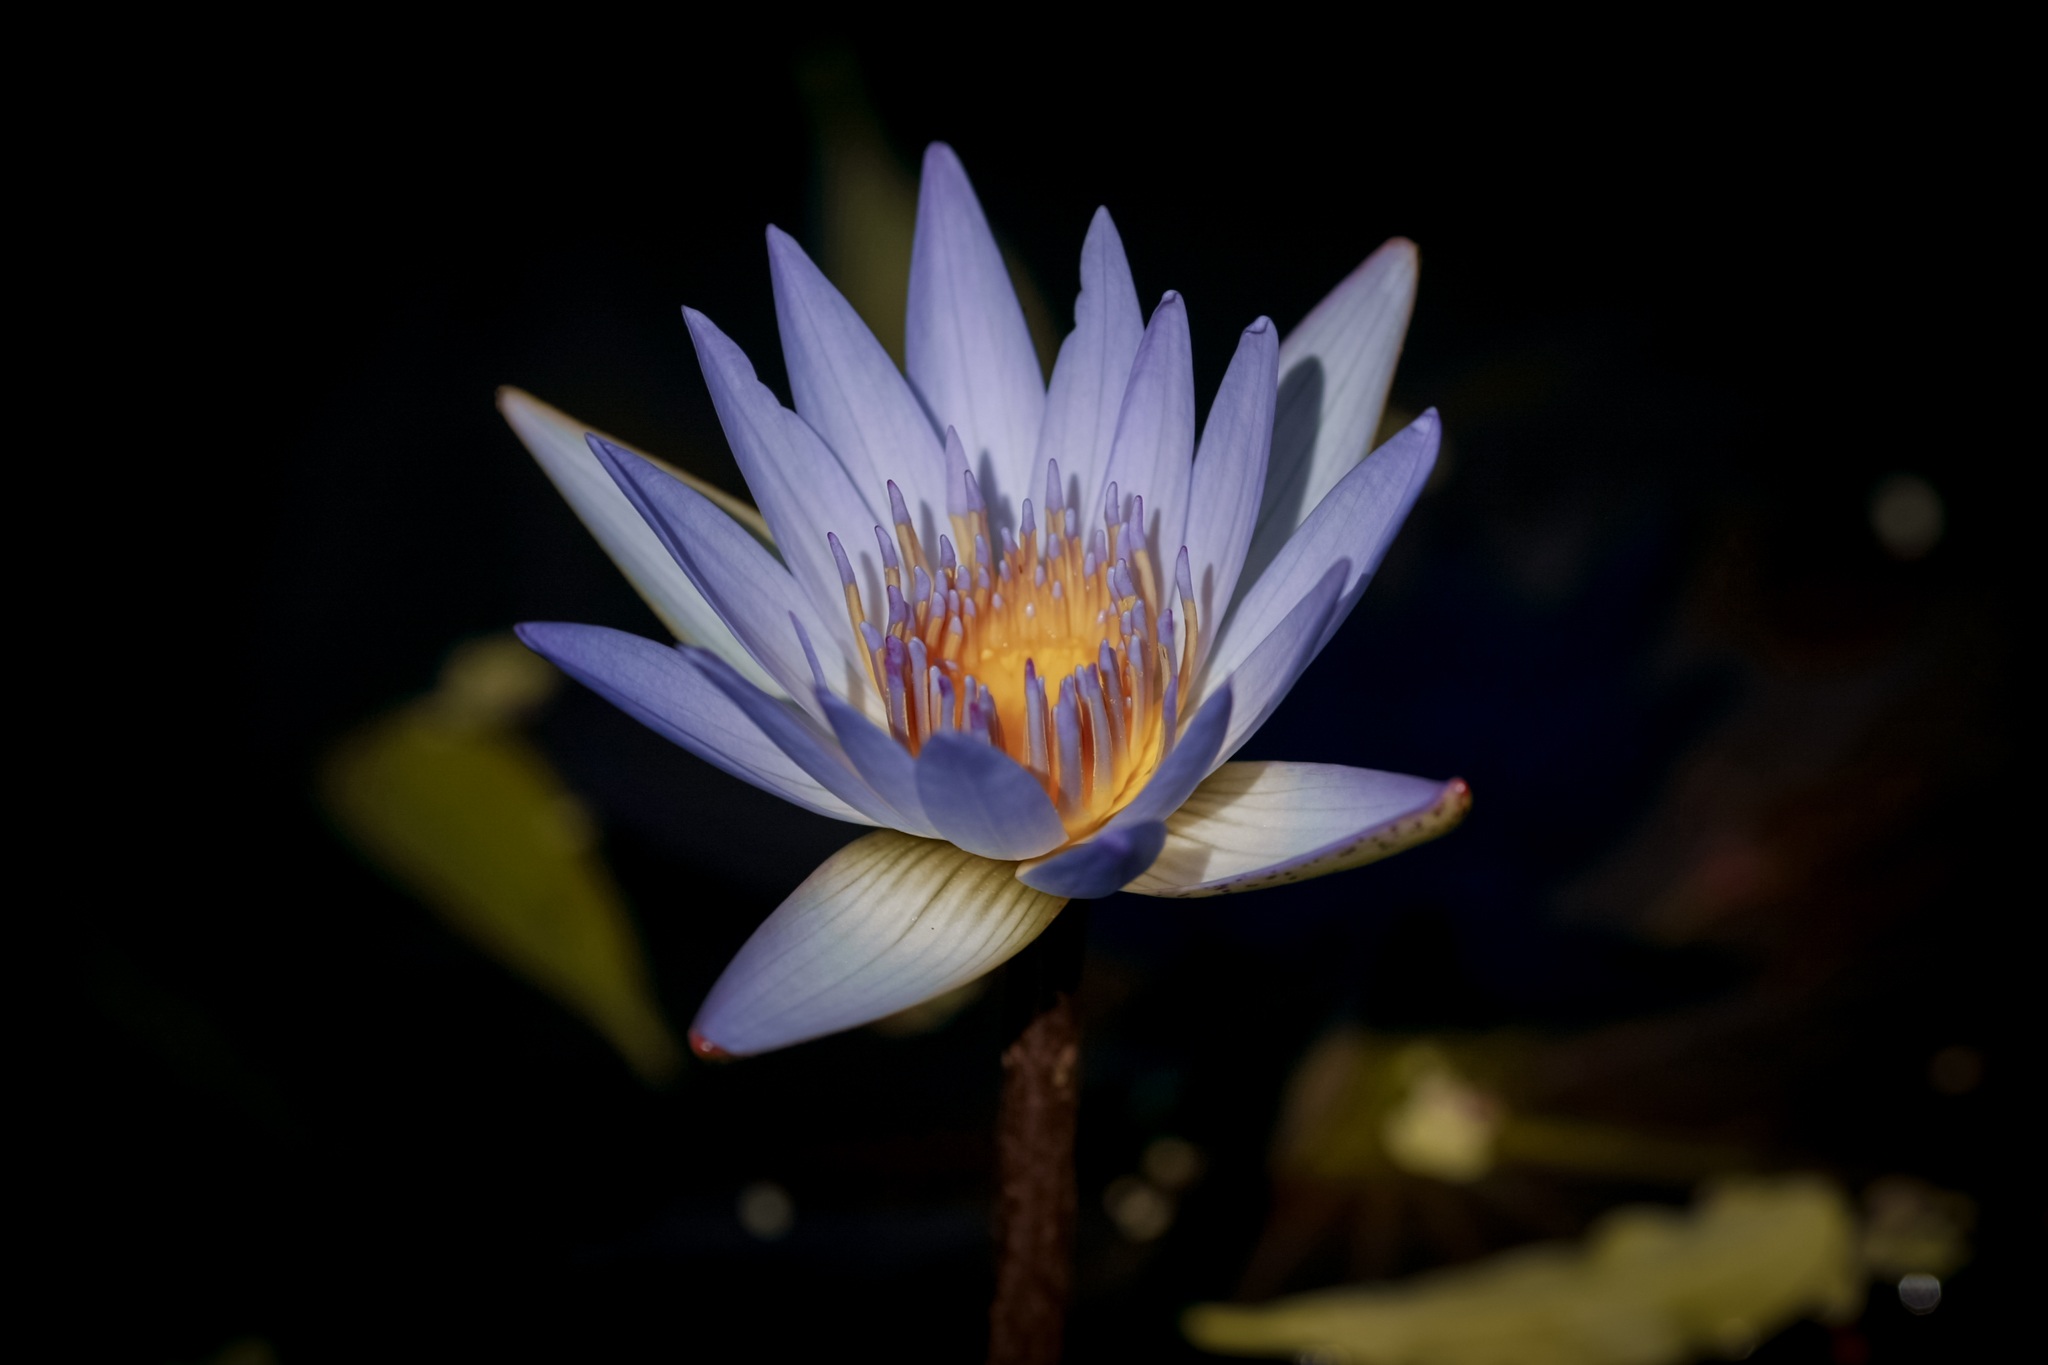
nature, blossom, plant, photography, flower, petal, floral, natural, botany, yellow, sacred lotus, aquatic plant, flora, wildflower, close up, lotus, lily, macro photography, flowering plant, plant stem, land plant, lotus family